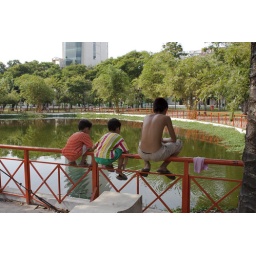
Boys sitting by the water